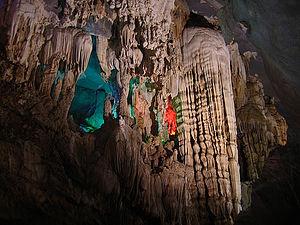
Le parc national de Phong Nha – Kẻ Bàng est un parc national du centre du Viêt Nam. Créé en 2001, il est classé au patrimoine mondial de l'UNESCO. Il est situé dans le nord de la cordillère annamitique, dans les arrondissements de Bố Trạch et Minh Hóa, dans la province de Quảng Bình, à environ 500 kilomètres au sud de Hanoï.
La province de Quảng Bình est une province de la région de la côte centrale du Nord du Việt Nam.